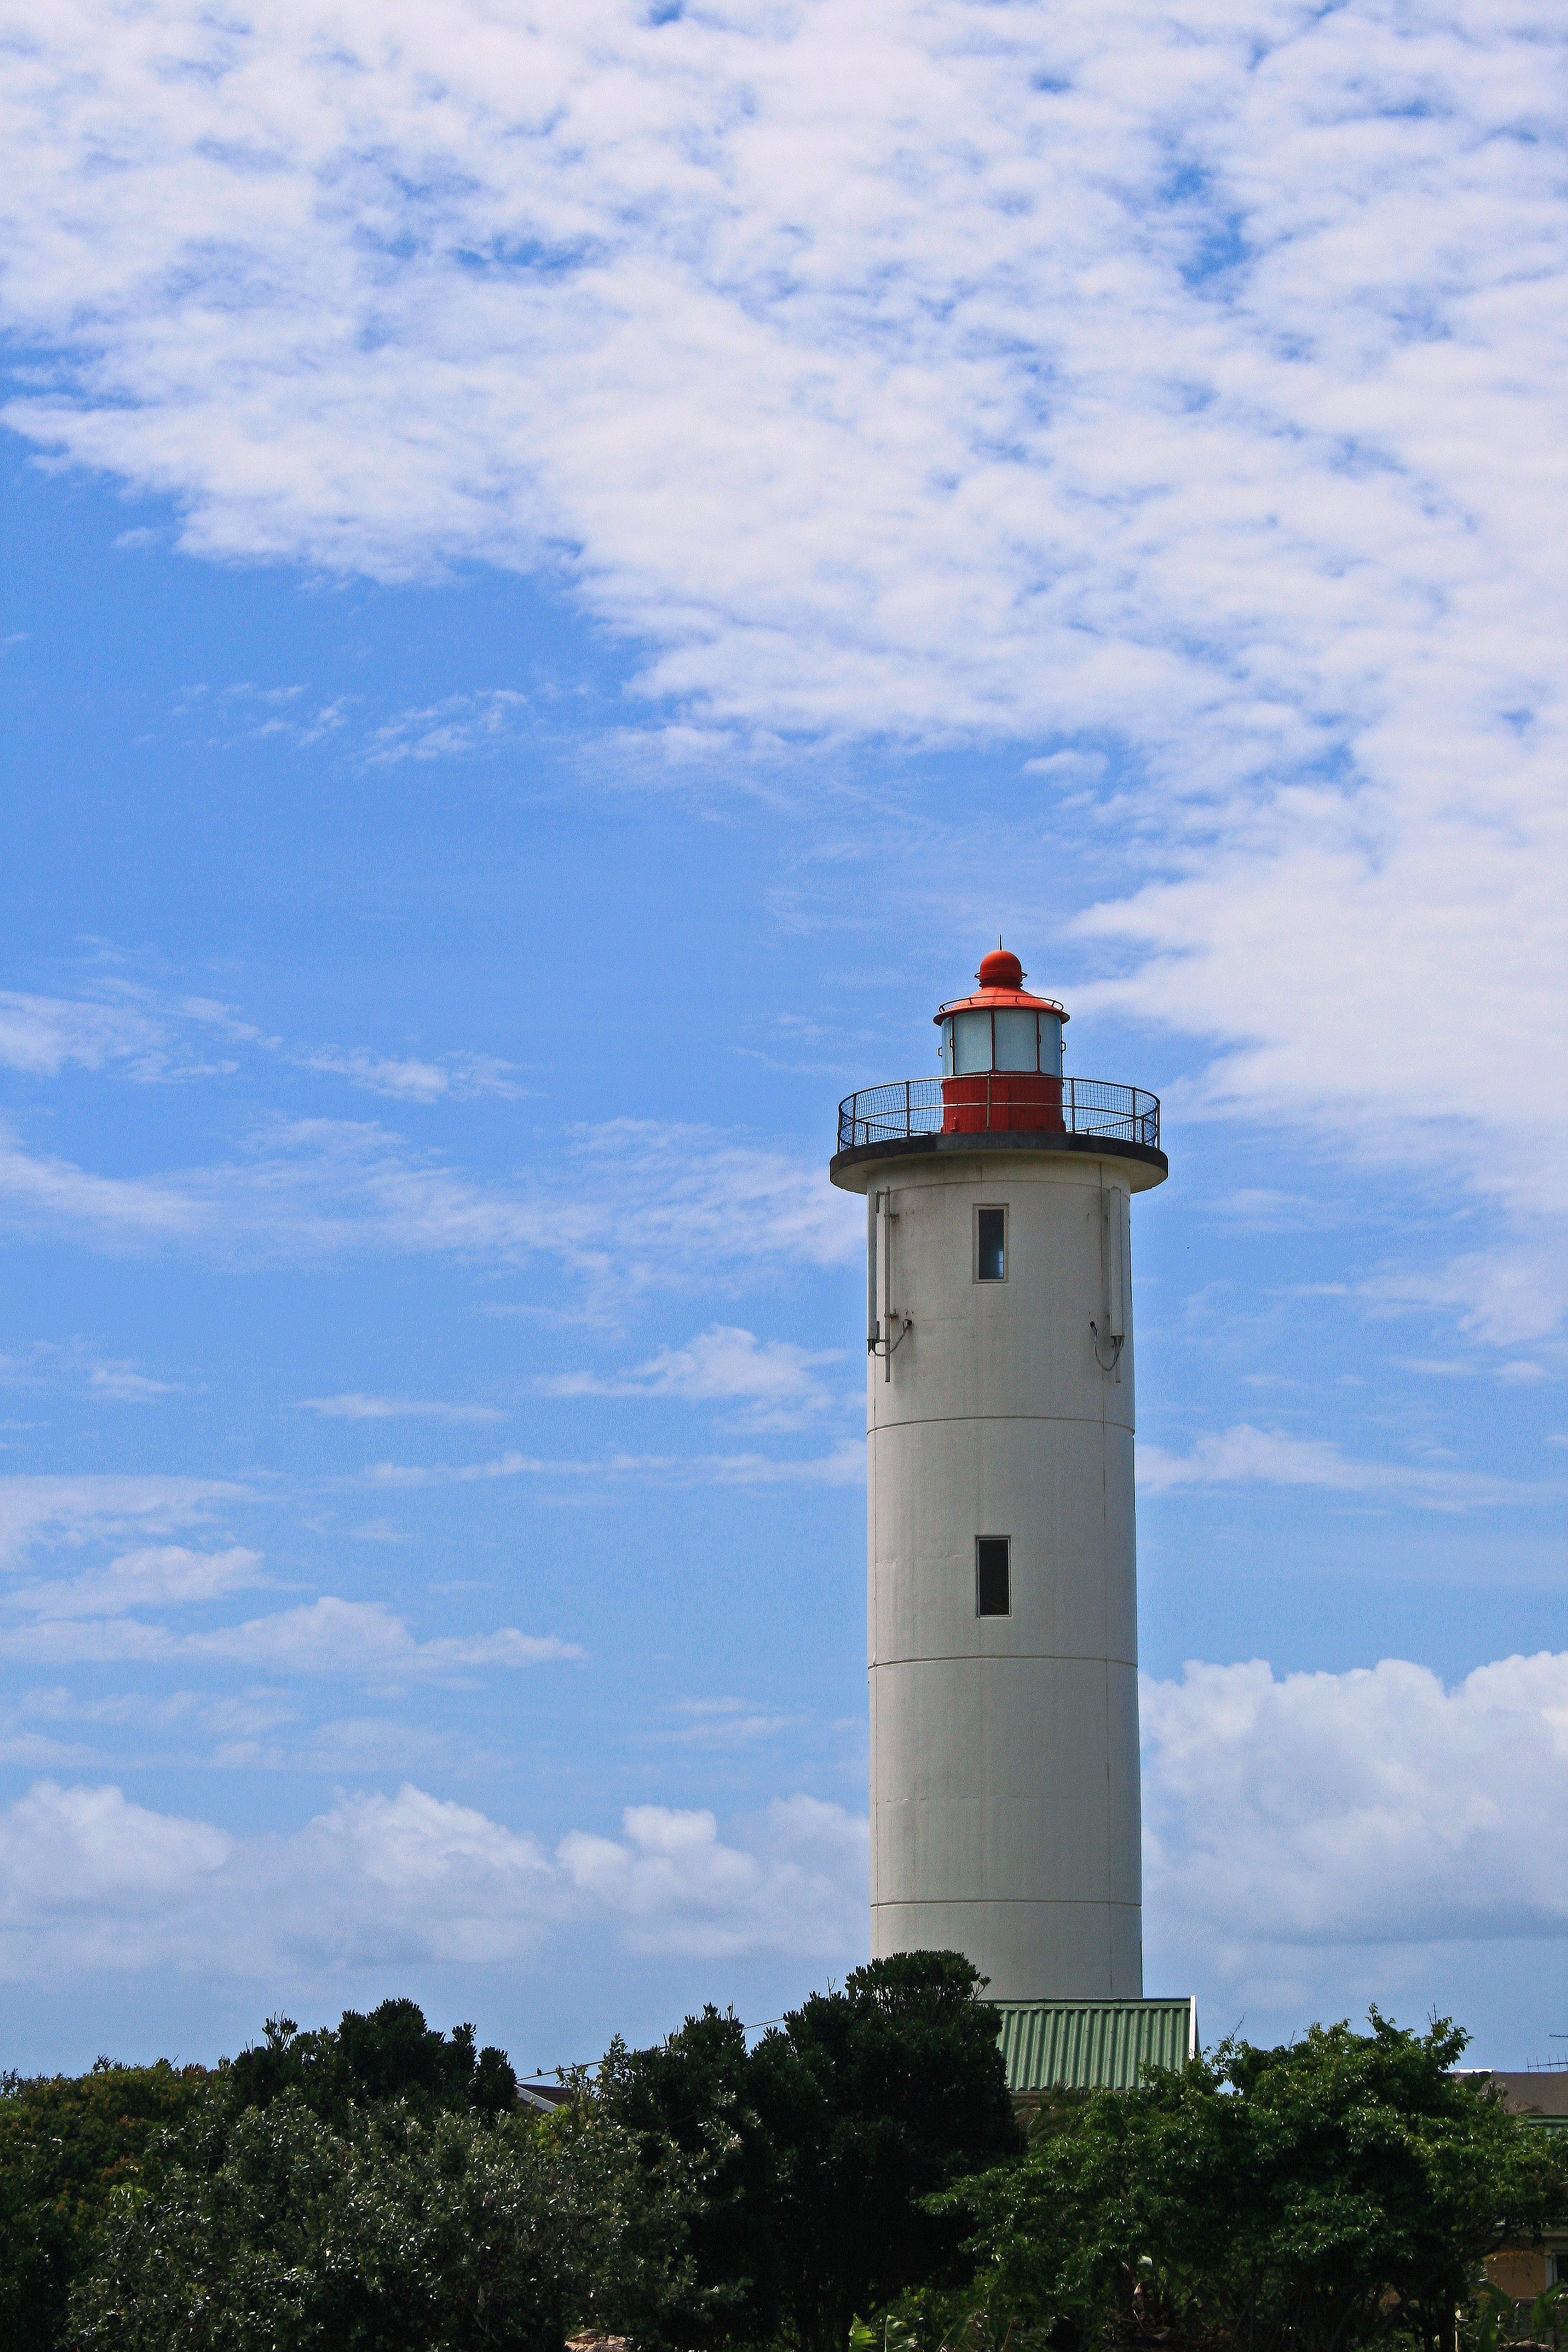
sea, coast, ocean, cloud, lighthouse, sky, white, bush, tower, landmark, beacon, blue, trees, clouds, nautical, tall, warning, maritime